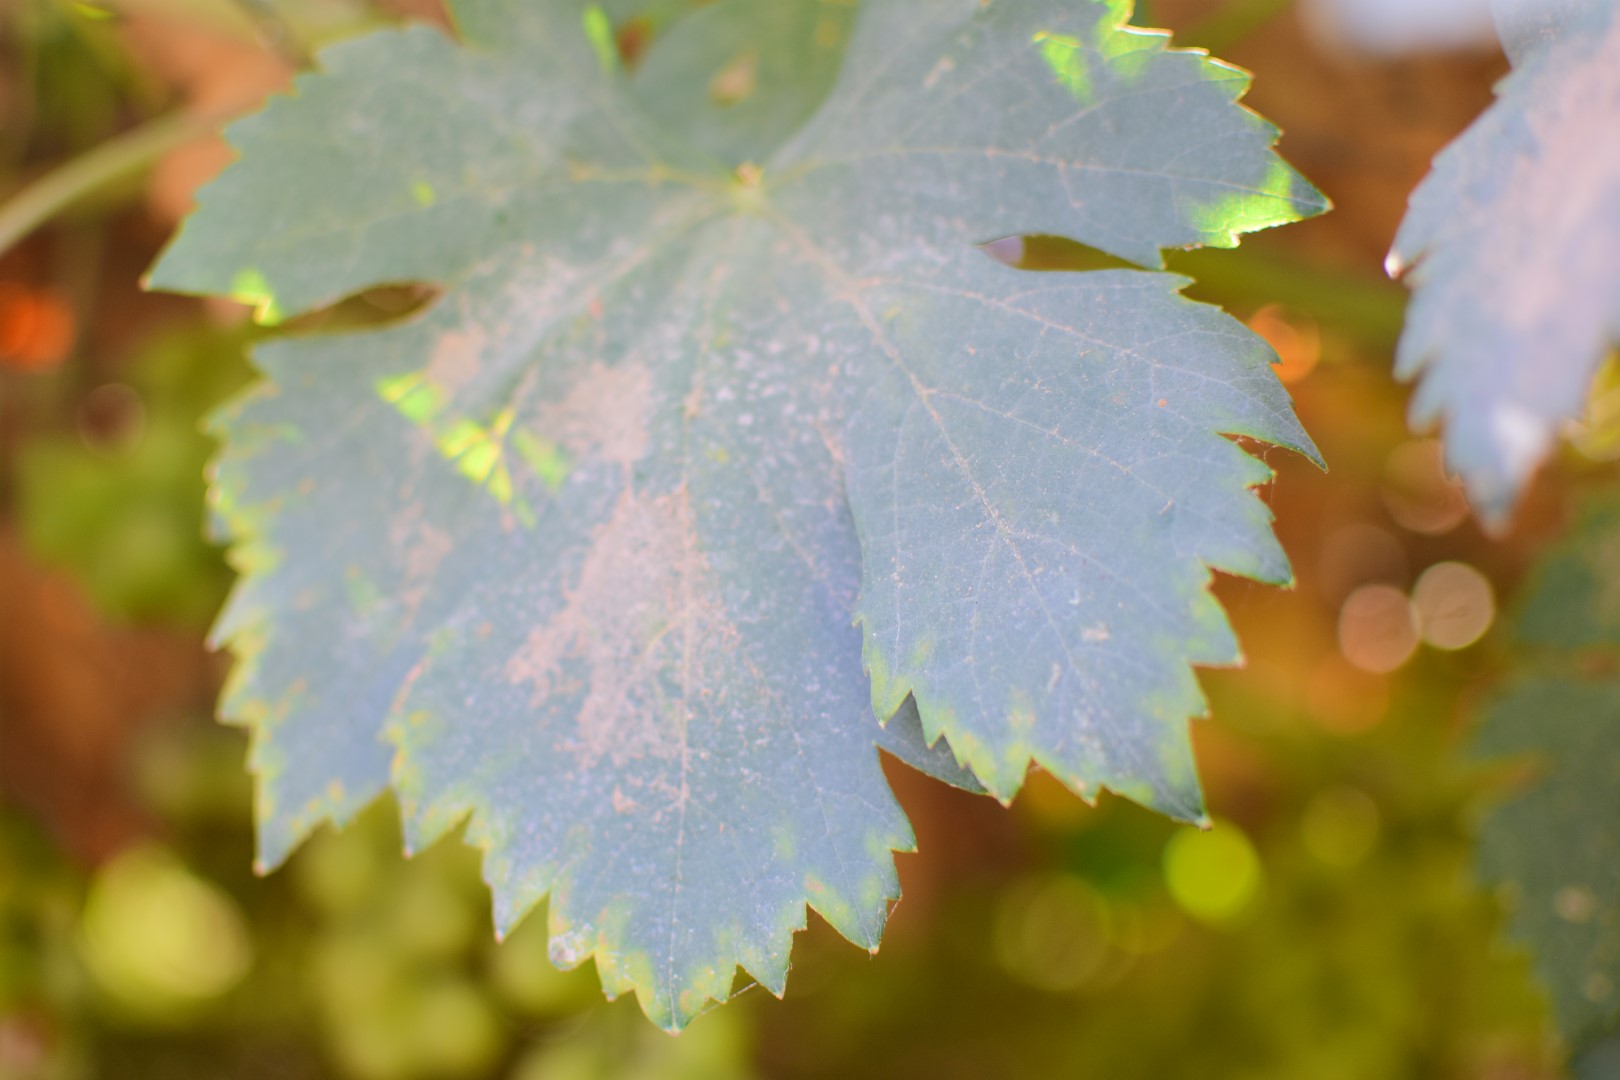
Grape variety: Halawani